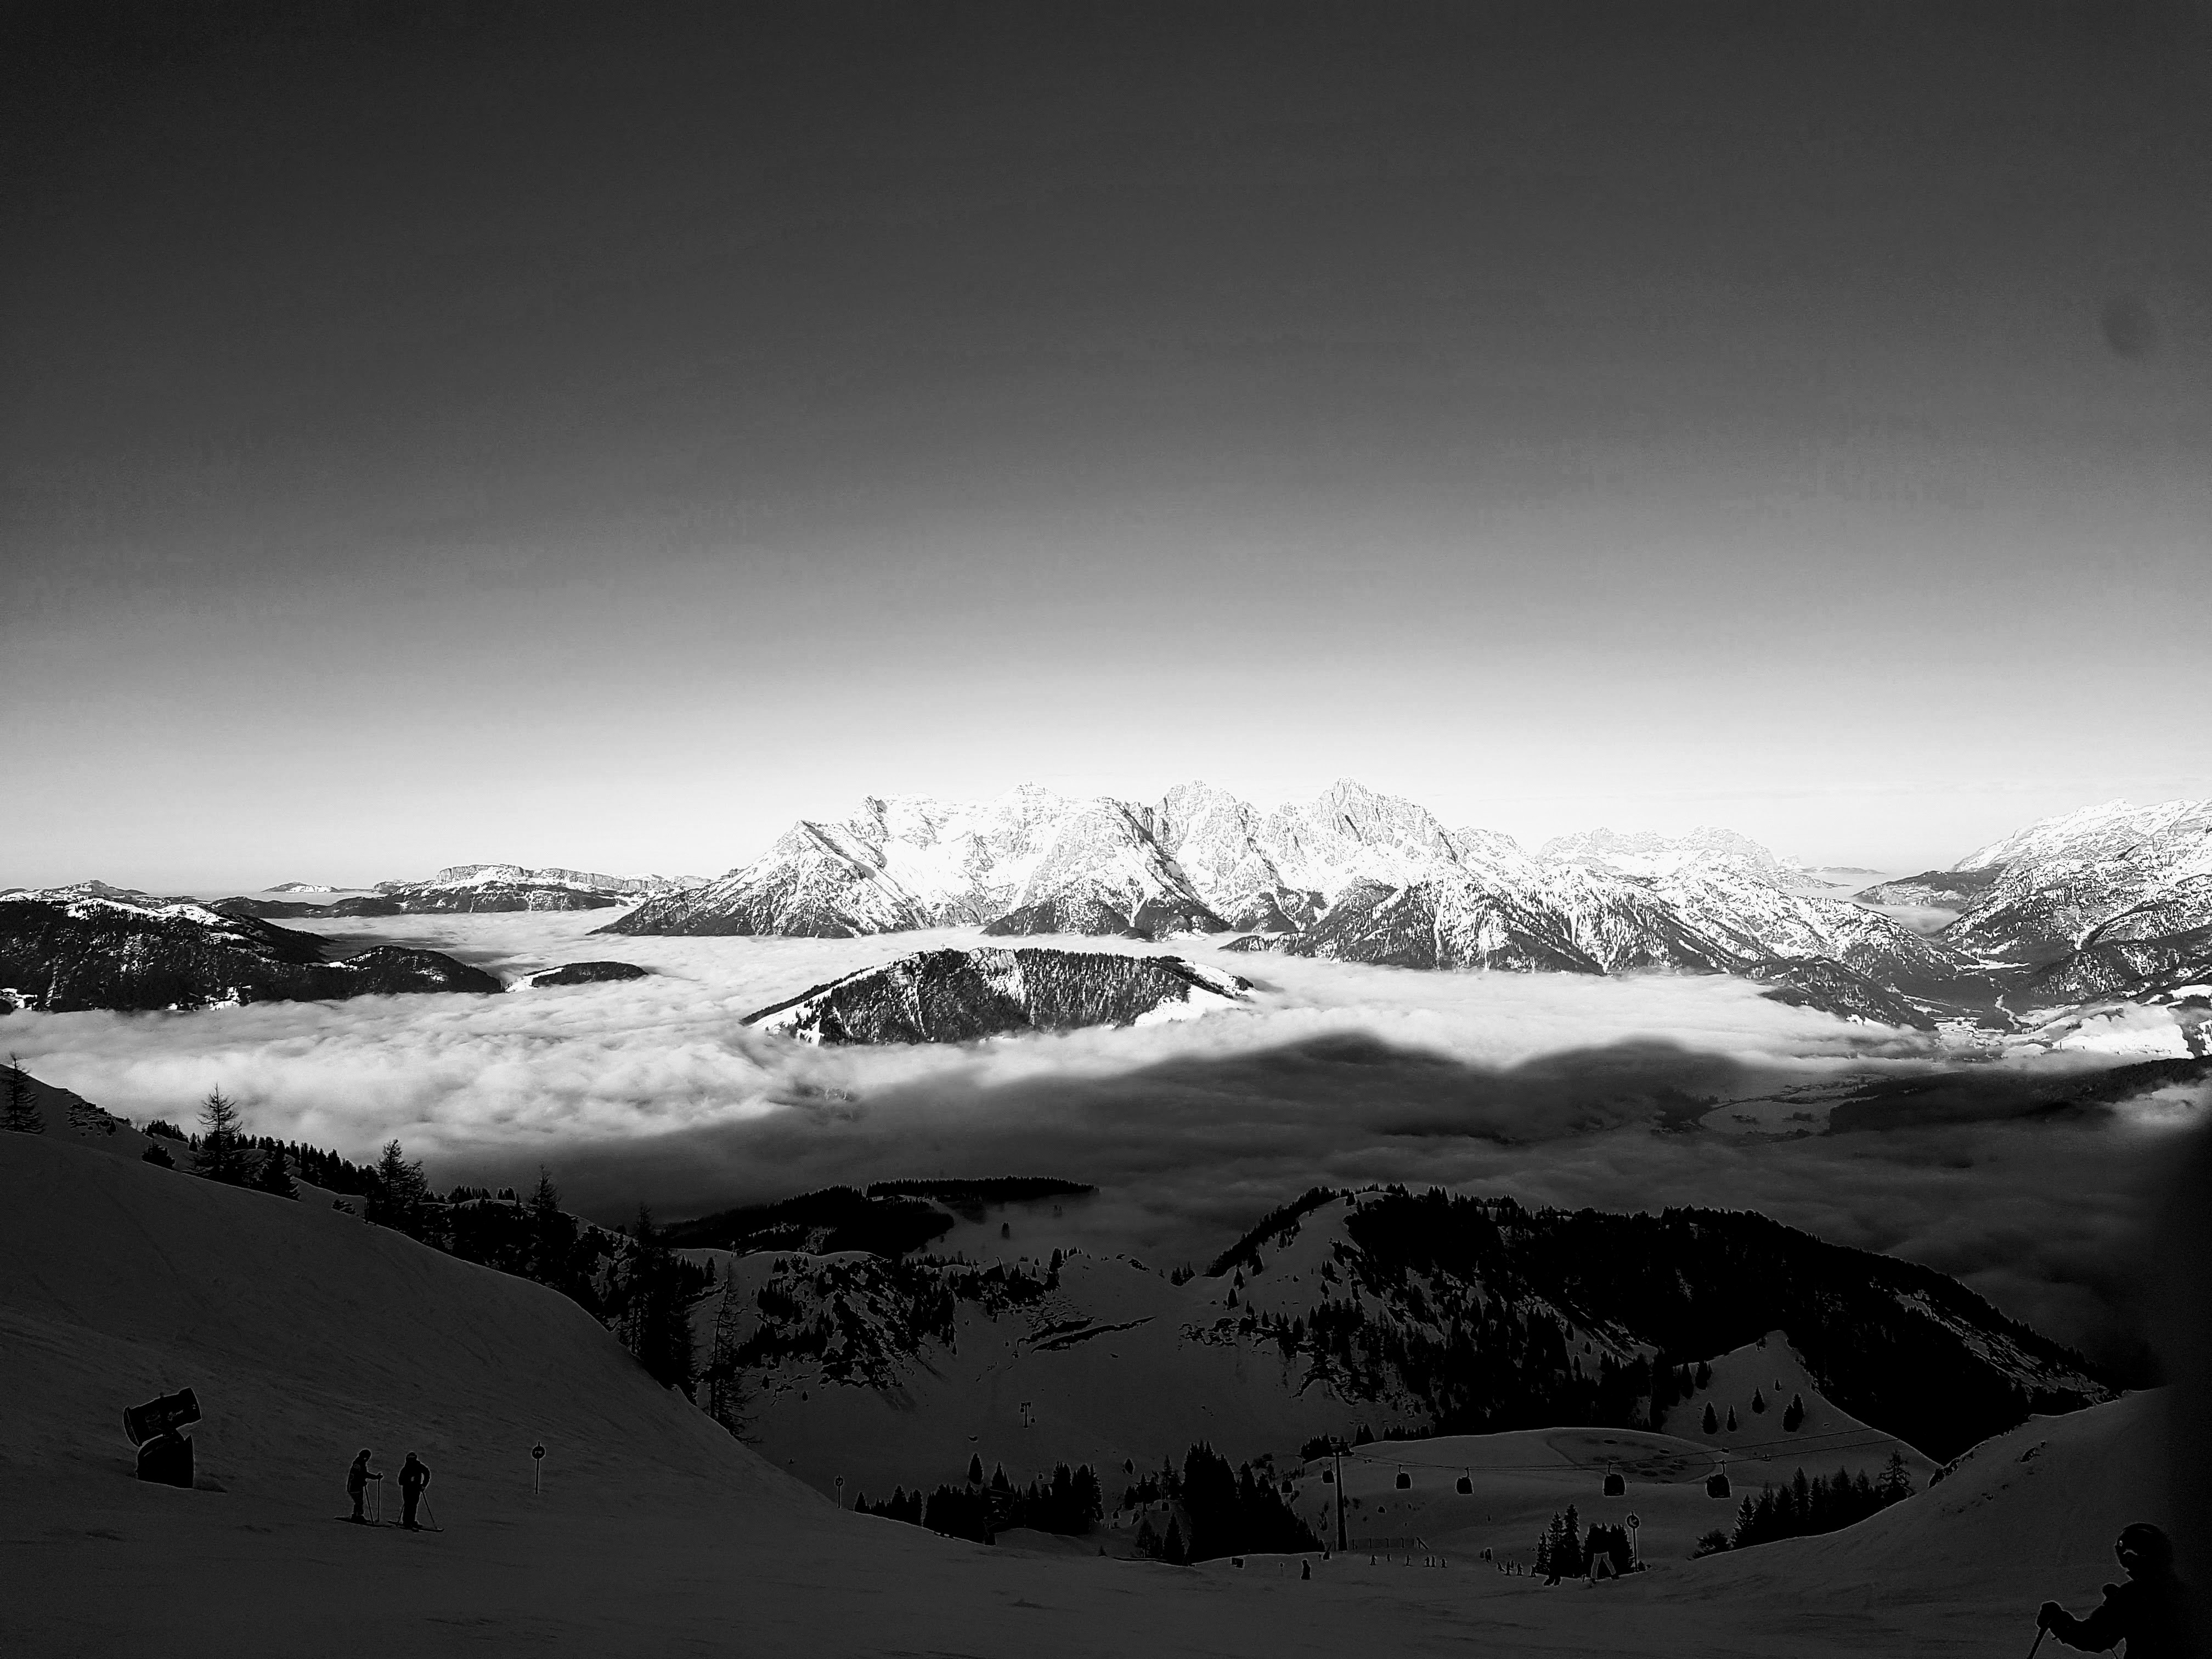
landscape, nature, mountains, winter, cloud, black and white, mountain, weather, alpine, monochrome, austria, sunny, white, sky, mountainous landforms, snow, monochrome photography, mountain range, freezing, photography, atmosphere, morning, glacial landform, horizon, fell, massif, nunatak, tree, meteorological phenomenon, alps, ice, summit